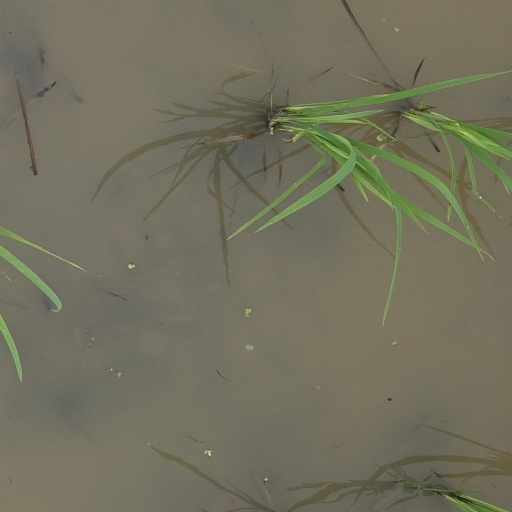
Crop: rice